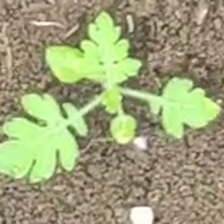
Weed species: Gajar_gavat_(Parthenium hysterophorus)